Battle of Frankenhausen

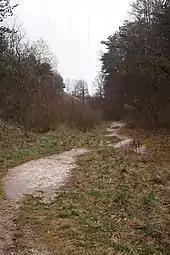
Barren chalk gully (Wuestes Kalktal) probable site of the skirmish on 14 May between the princes' scouting party and rebel contingents

The princes had great difficulties in recruiting Landsknecht mercenaries. Generally, they would have been better equipped than the insurgents, although morale and discipline were always dependent on the size of the war chest. The peasants were less well-armed, with a mix of improvised weapons from farming tools and polearms, breastplates, and handguns which many would have had by dint of their service in local militia bands (Landwehr). Indeed, on May 14 they successfully repulsed a scouting party and its reinforcements but remained in position on the outskirts of the town having taken the decision not to pursue the Princes' "forlorn hope". The main column of Hessian and Brunswick troops were still in the process of arriving after a night's march and needed to rest up. Late that day a decision was taken by the rebels to withdraw into a wagon fort on the hill overlooking the town. It is unclear who initiated a truce to enable some negotiation. This gave the princes time to meet up with George of Saxony's army approaching from the East and to encircle the wagon fort rather than lay siege on the town.